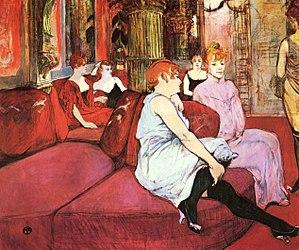
La prostitution à Paris, avec ses établissements dédiés, la prostitution de rue ou la cyberprostitution est issue d’une longue histoire mais aussi d’une modernité propre à la capitale française. Les prostitués sont essentiellement des femmes mais comprennent aussi des personnes transgenres et des hommes.
La Fleur blanche, était une maison close de la ville de Paris située au 6 rue des Moulins, dans le 1ᵉʳ arrondissement. Elle était notamment fréquentée par Toulouse-Lautrec. Cet établissement était célèbre pour le superbe décor de ses chambres, et pour sa salle des tortures située dans la cave.
La scène de bordel est, dans la peinture, une scène de genre mettant en scène des prostituées et leurs clients. C'est un genre qui était particulièrement populaire lors de l'âge d'or de la peinture néerlandaise.
1894 est une année commune commençant un lundi.